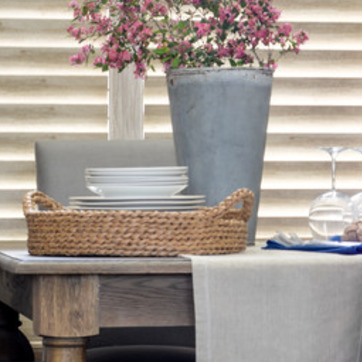
Material: ceramic